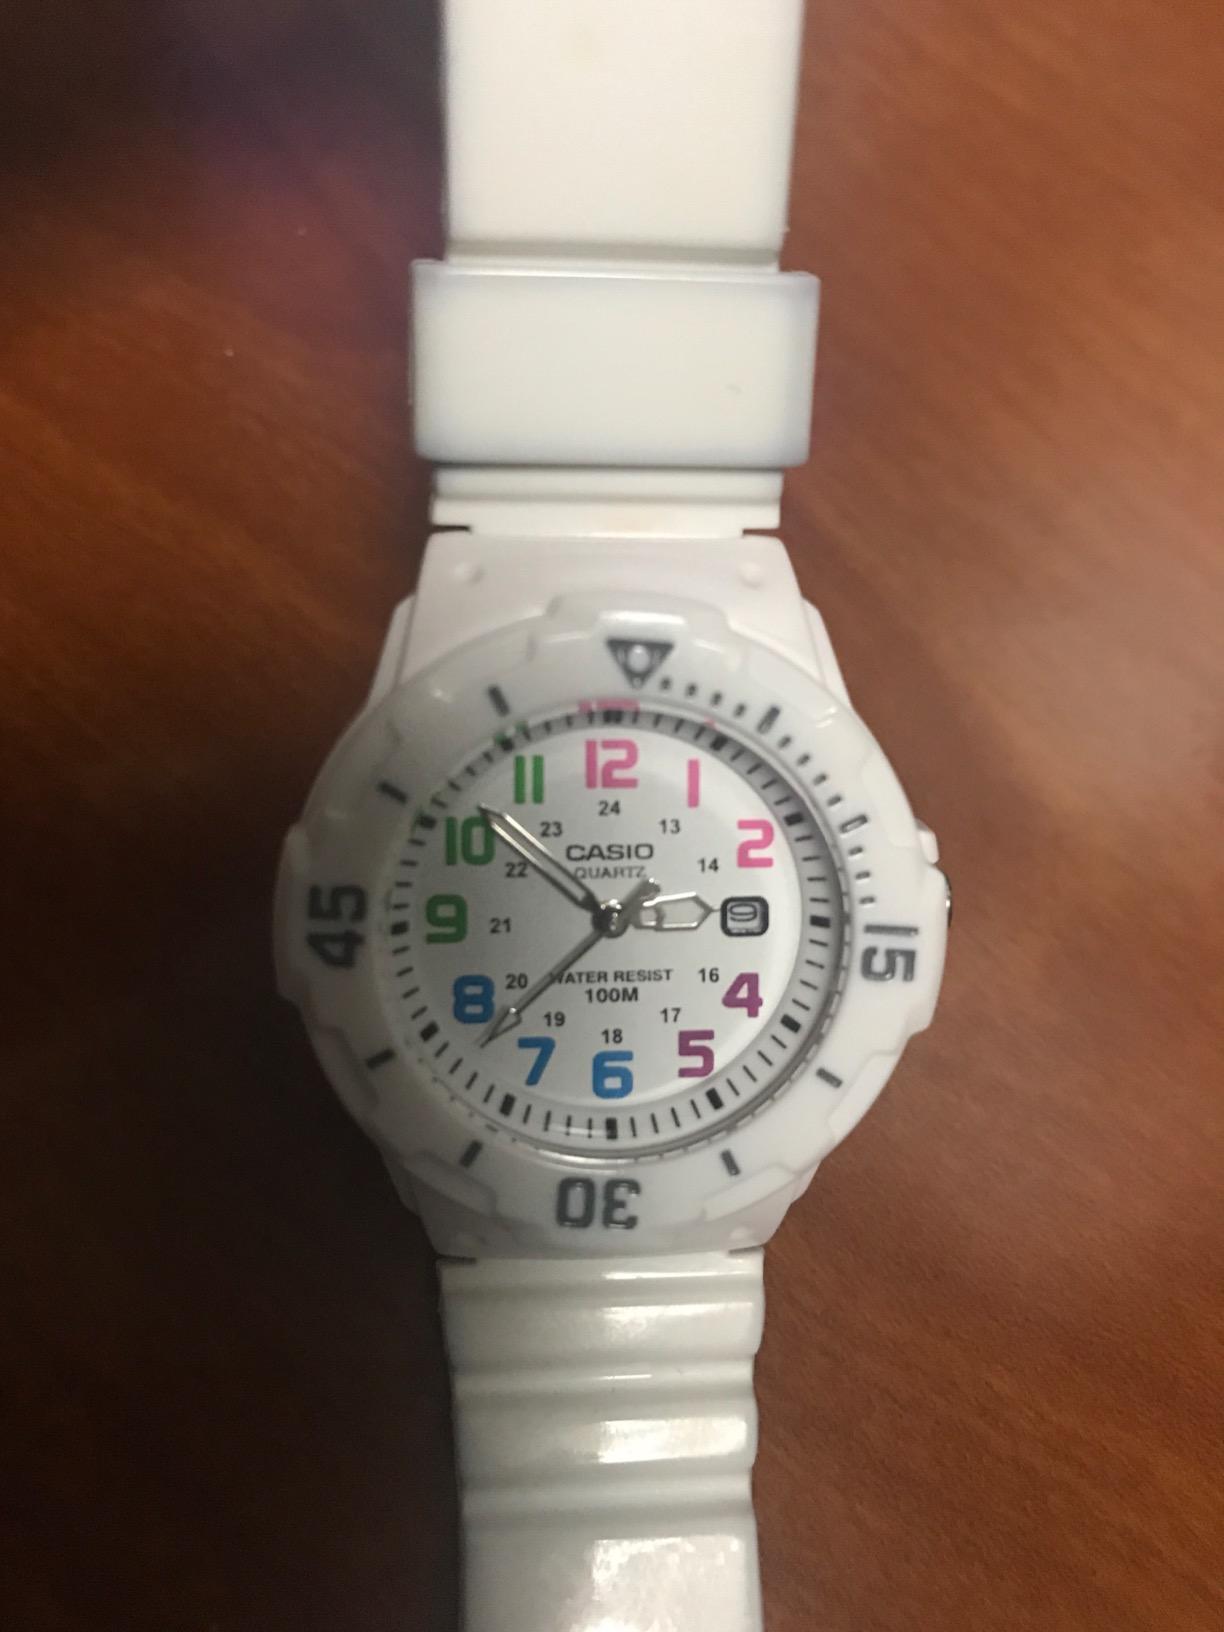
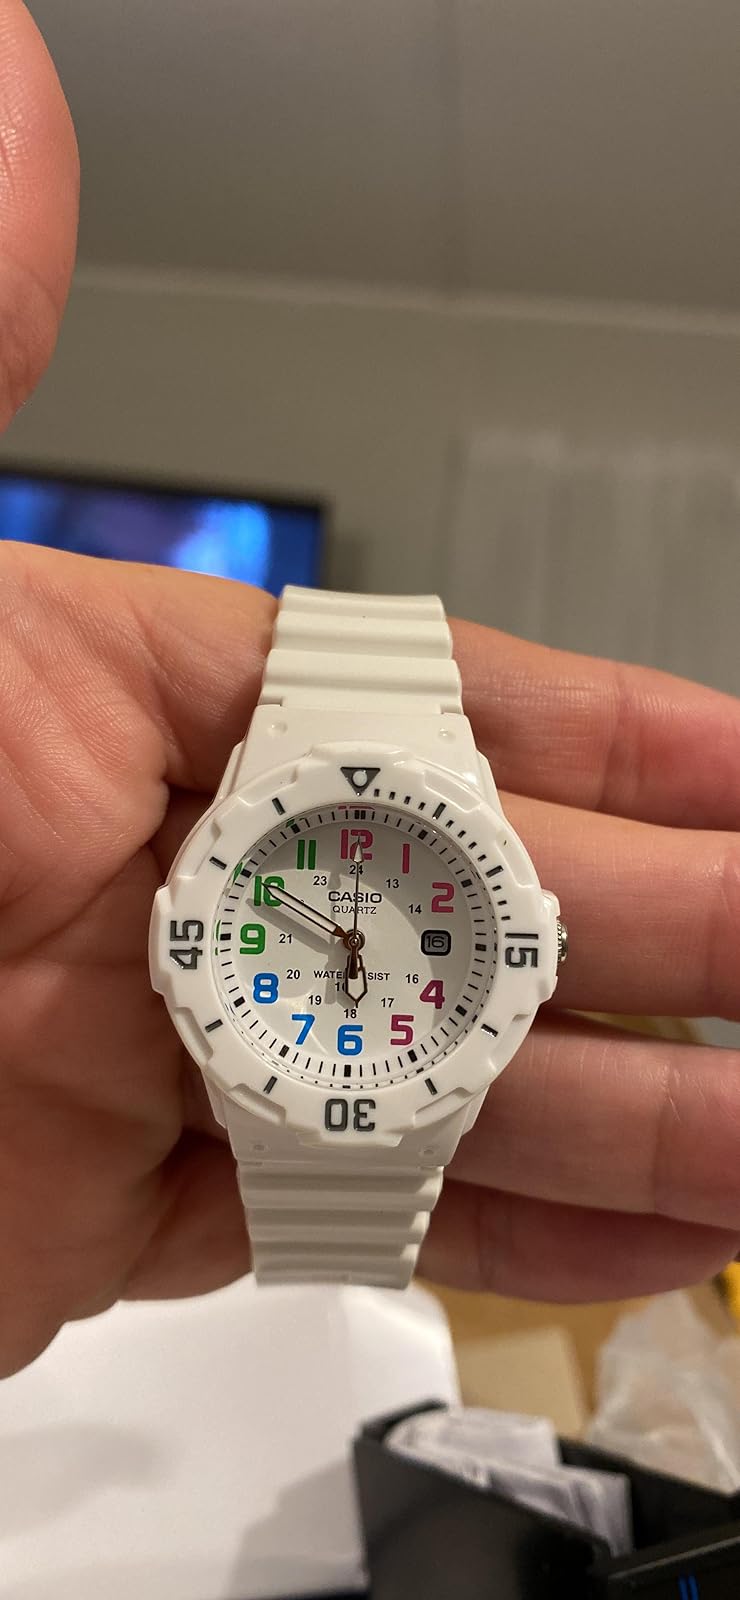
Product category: accessories_watch
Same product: yes